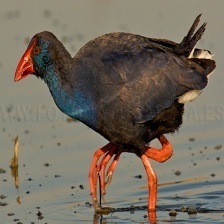
Species: PURPLE SWAMPHEN
Scientific name: PORPHYRIO PORPHYRIO
ImageNet parent category: european_gallinule